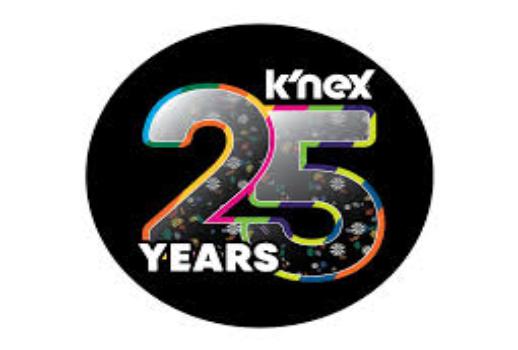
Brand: k'nex
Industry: Electronic